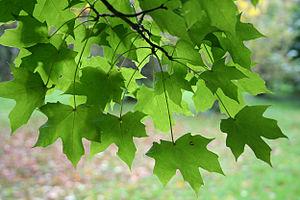
Feuilles d’érable de Miyabe – Acer miyabei Année de plantation
L’Acer miyabei est une espèce d’érable originaire du Japon, où il pousse dans les régions d’Hokkaidō et de Tōhoku au nord de Honshū.